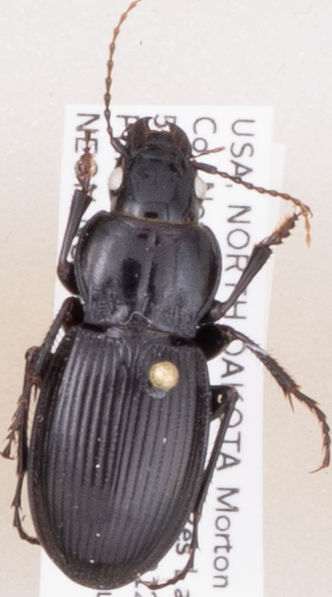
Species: Cyclotrachelus torvus
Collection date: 2019-05-14
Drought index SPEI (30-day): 0.07
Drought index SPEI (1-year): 0.946
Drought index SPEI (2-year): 0.17